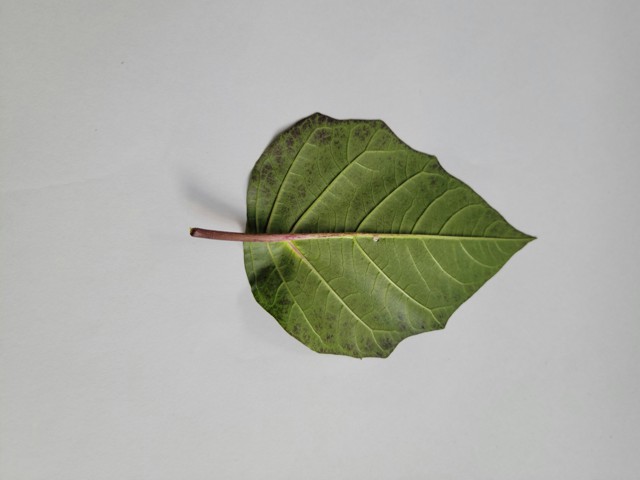
Plant: kalodhutura